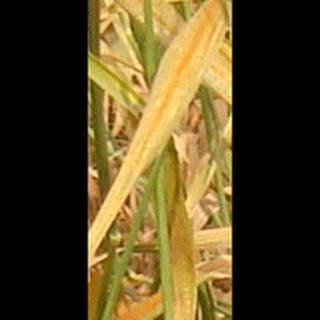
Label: wheat_brown_rust